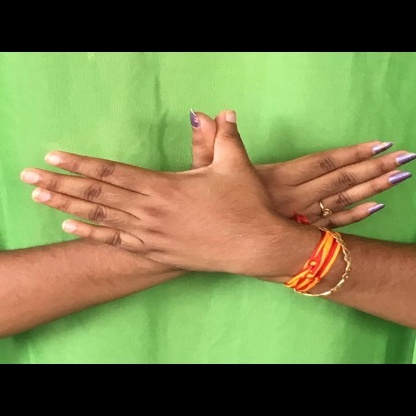
Mudra: Garuda